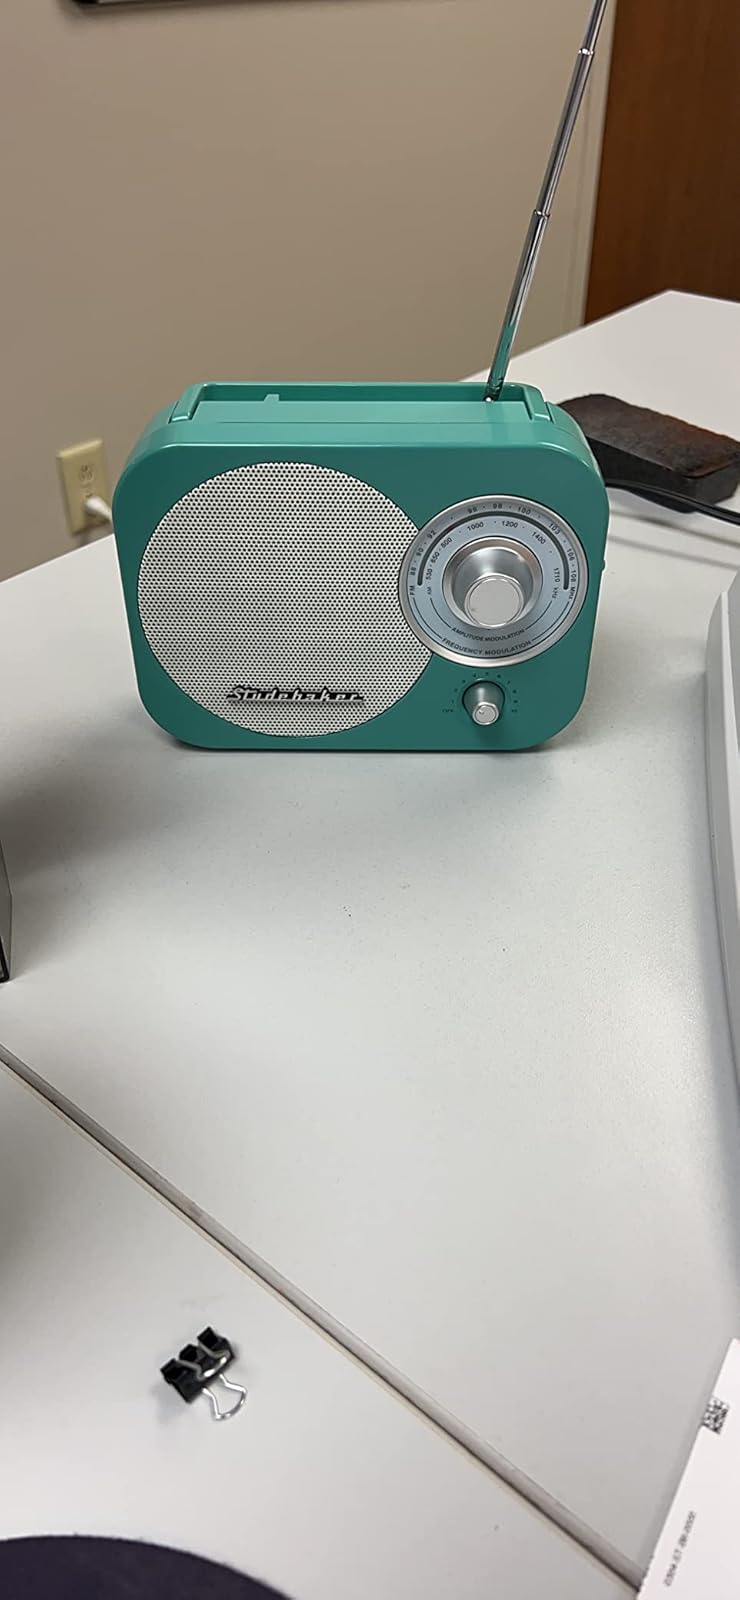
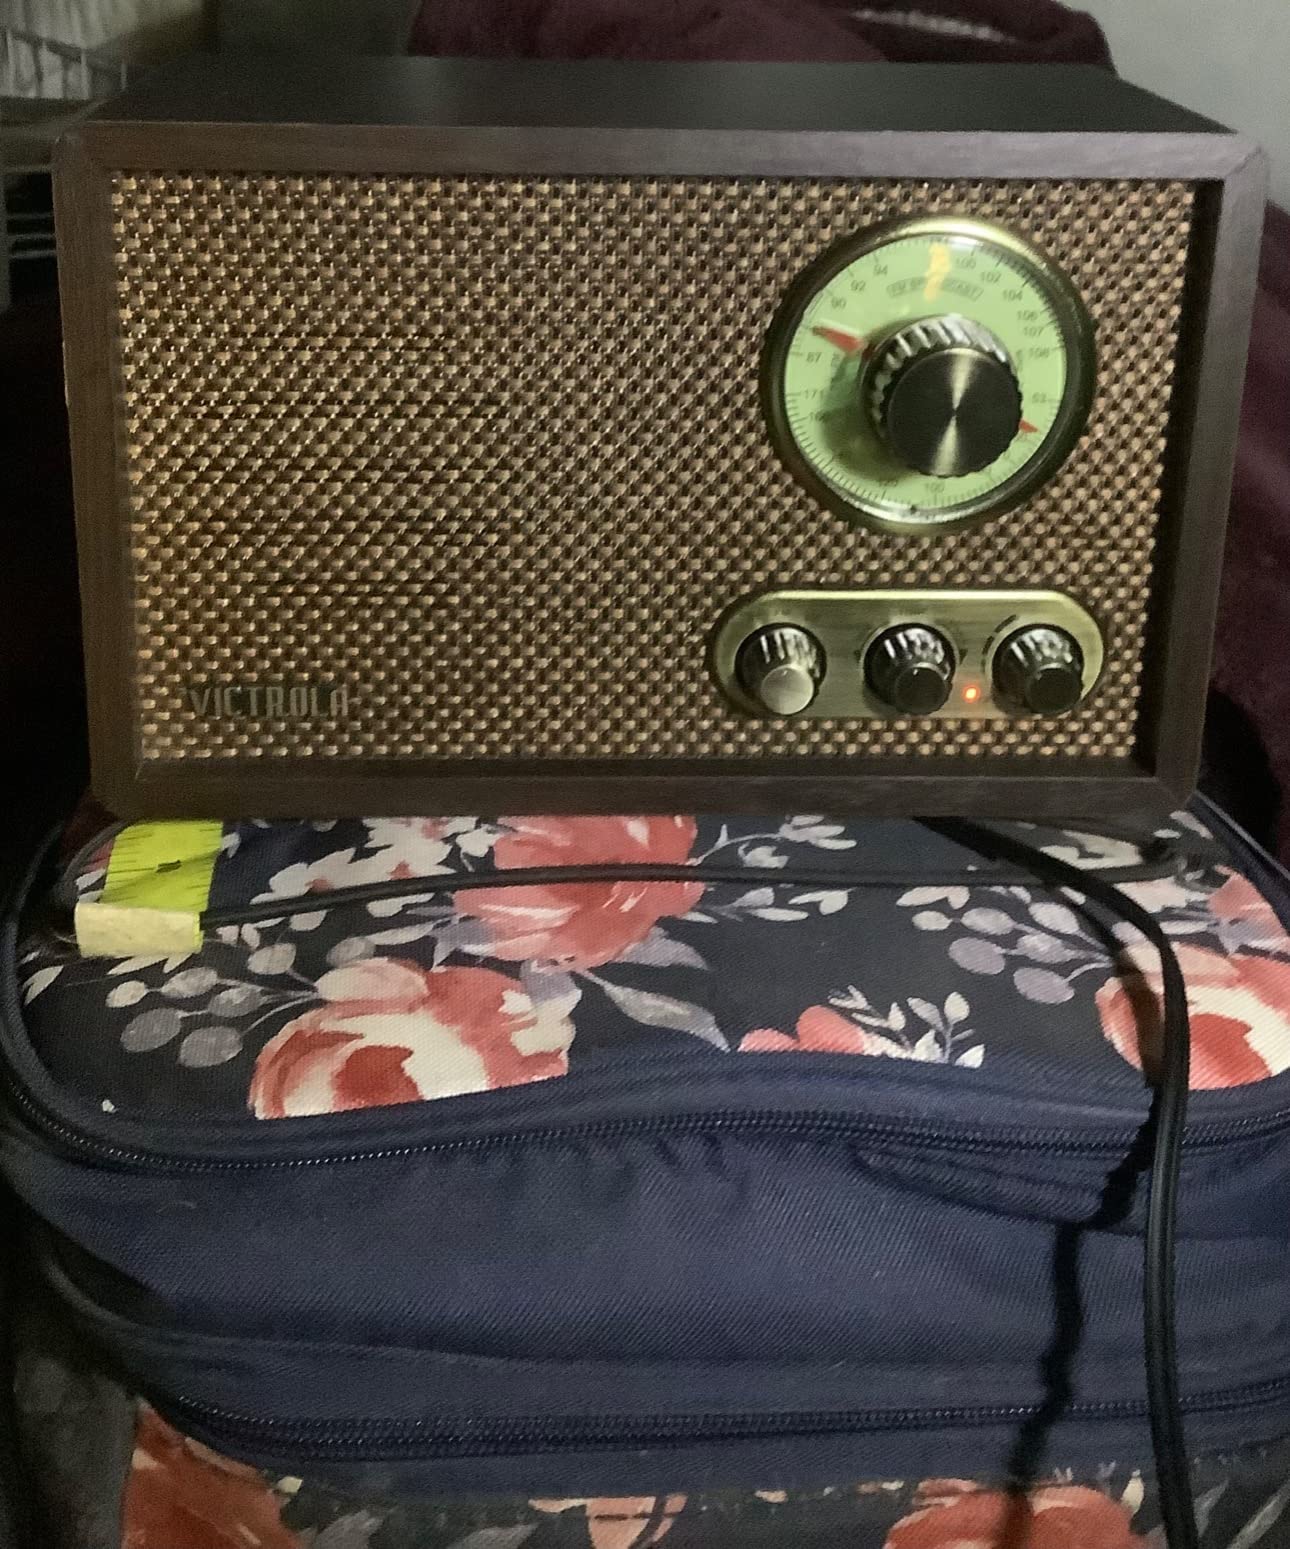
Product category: radio
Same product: no